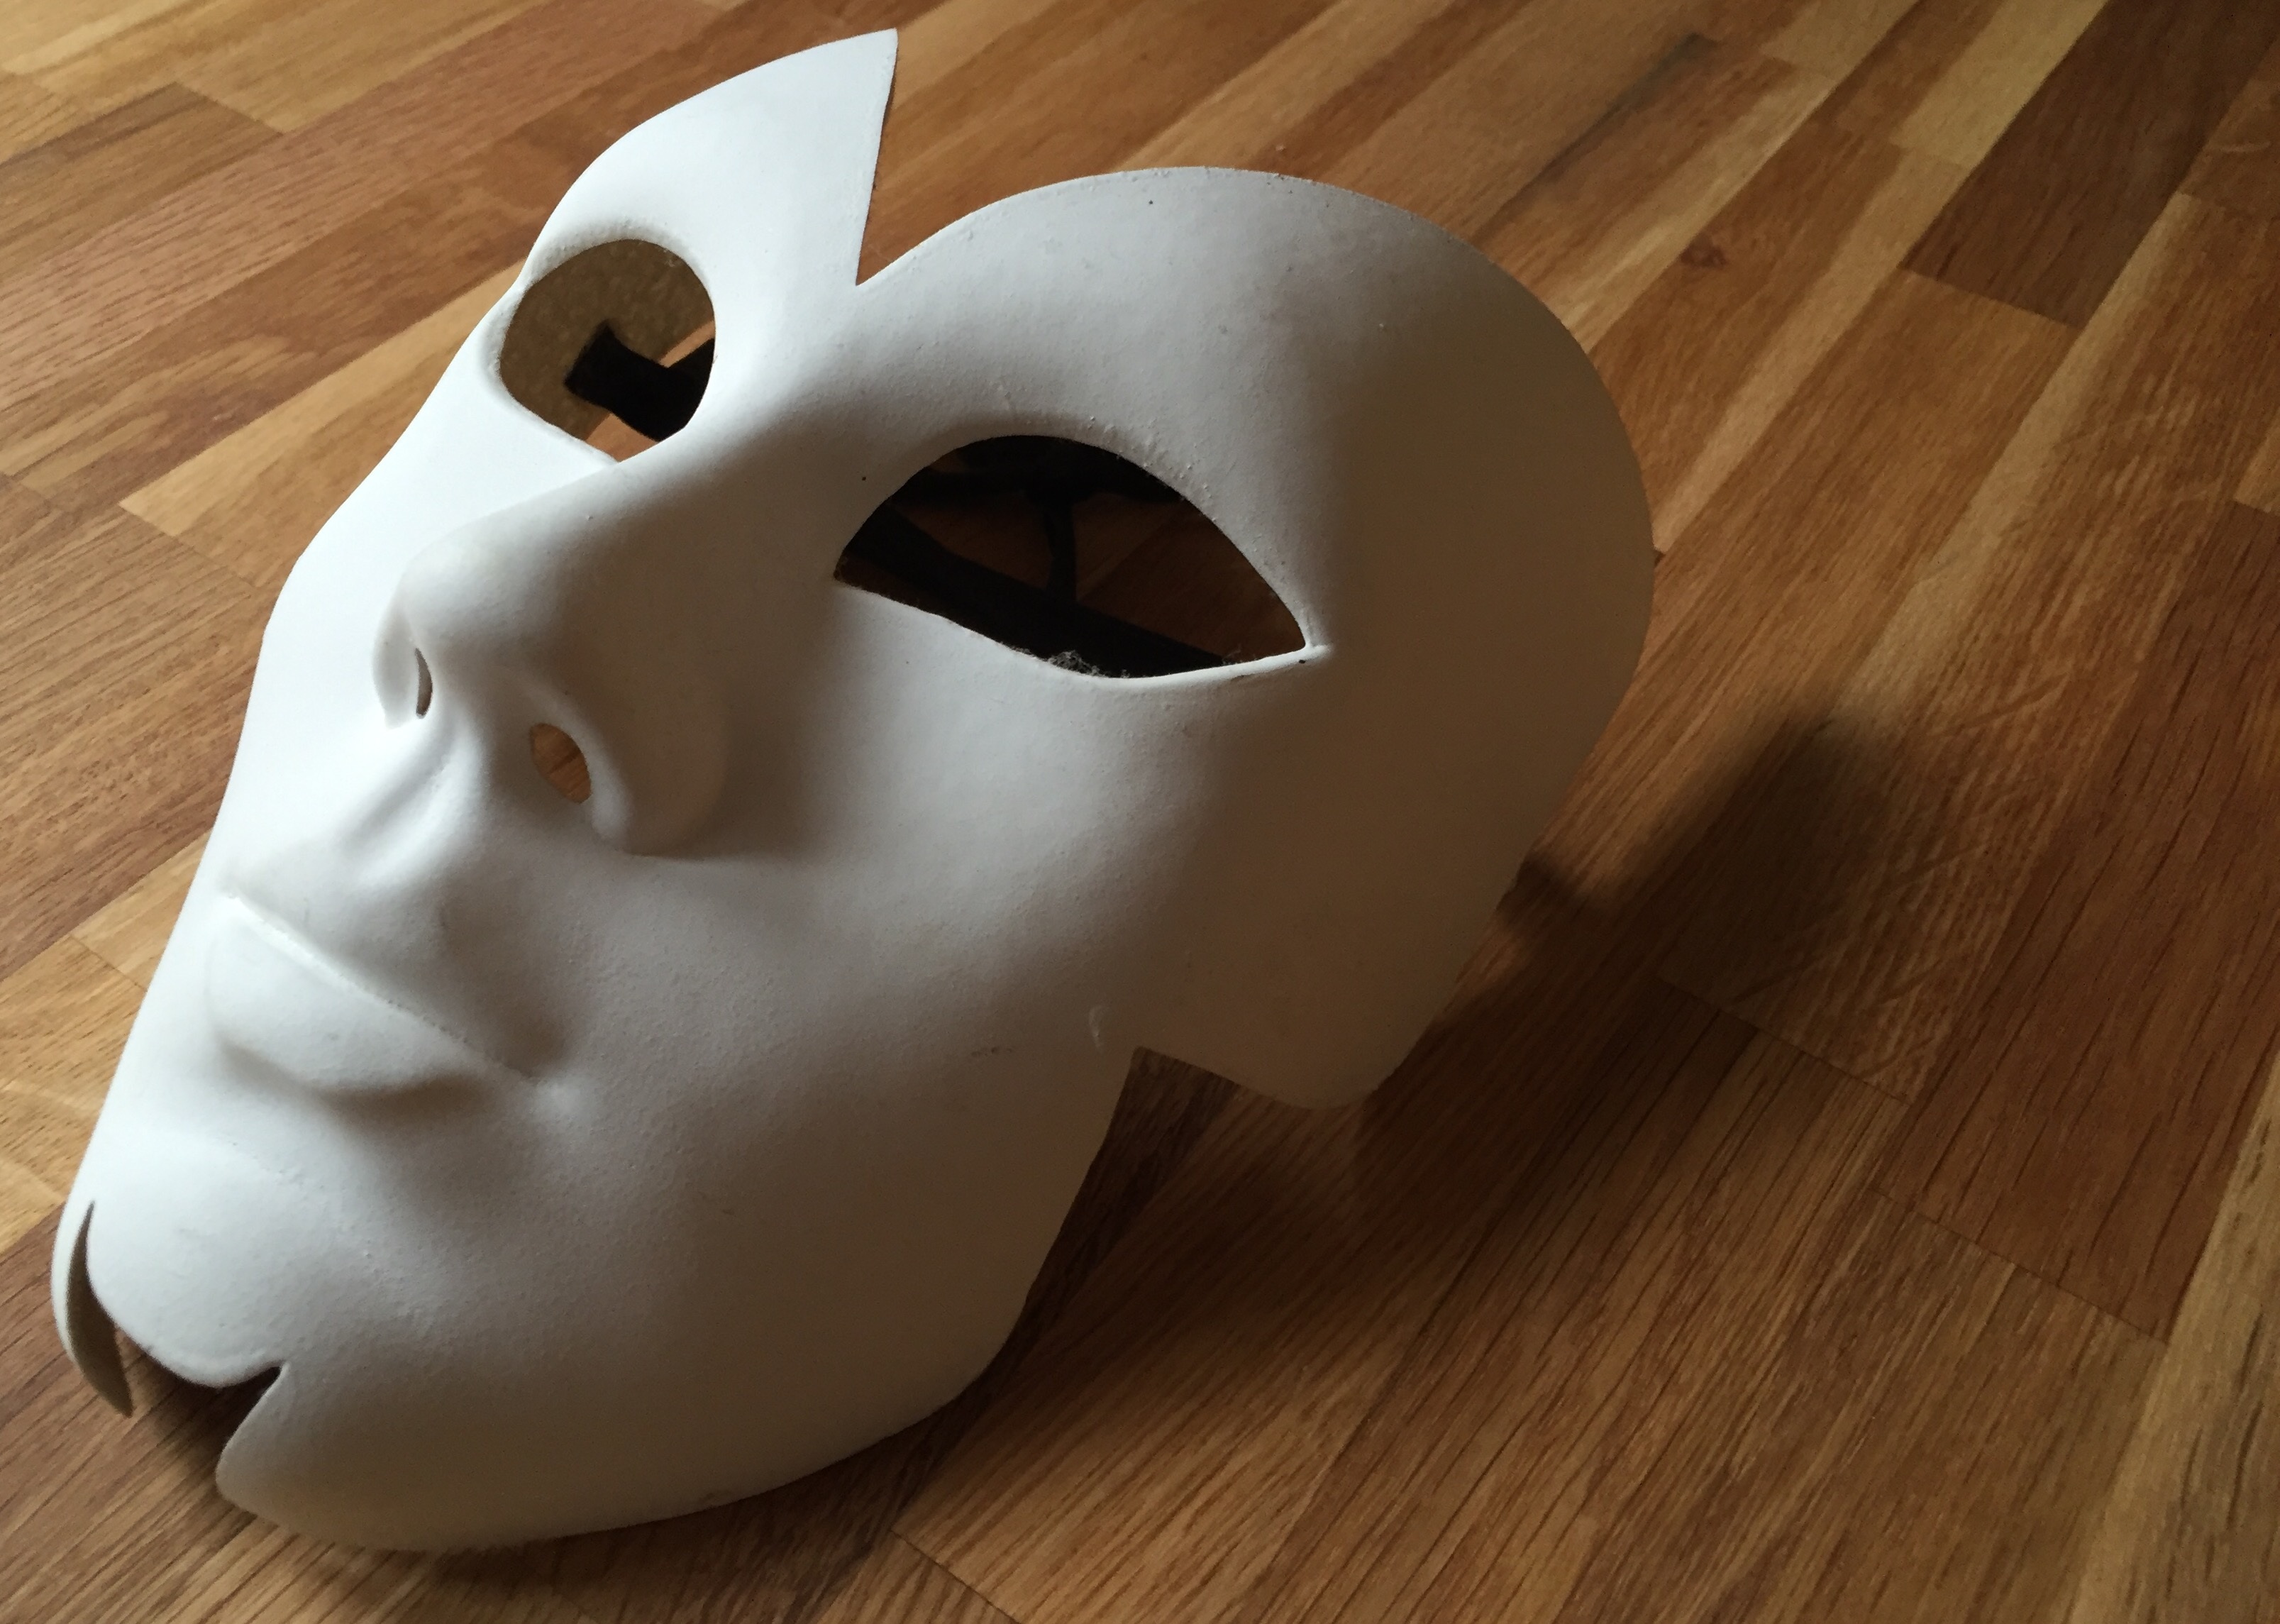
white, ceramic, clothing, headgear, sculpture, art, mask, head, weird, carving, costume, panel